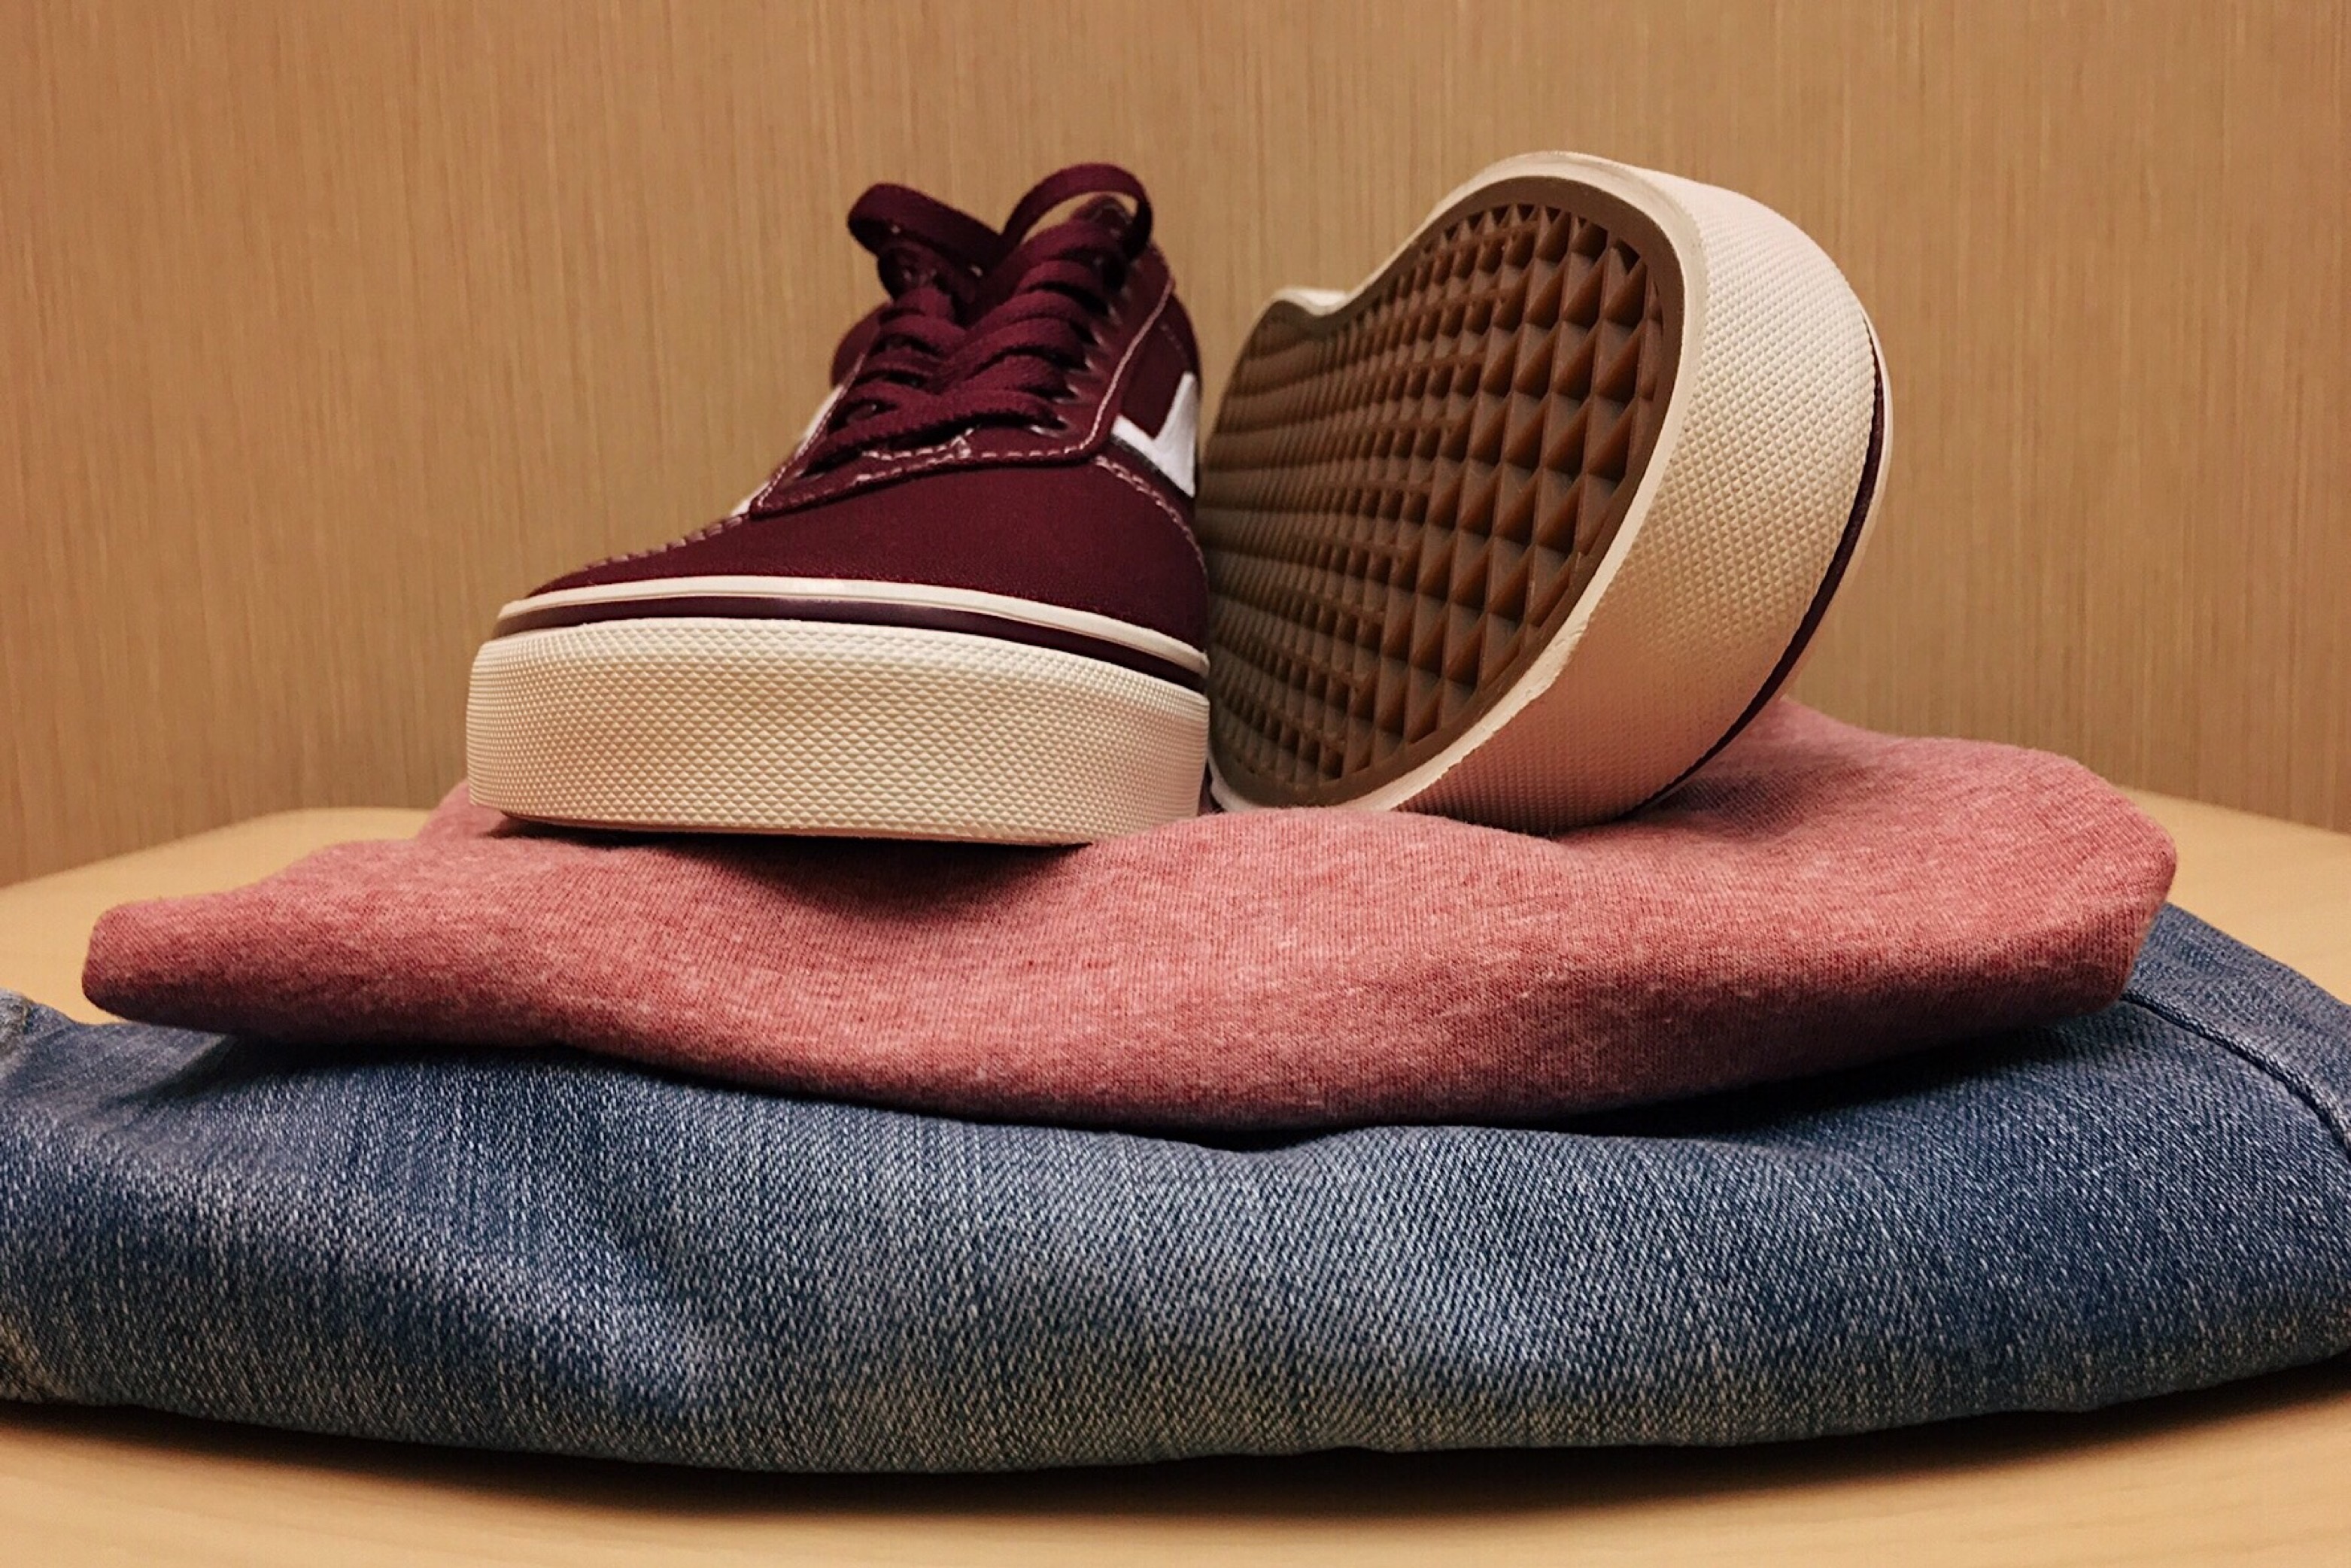
shoe, leather, leg, fashion, clothing, furniture, hipster, human body, product, textile, shoes, footwear, style, outdoor shoe, studio couch